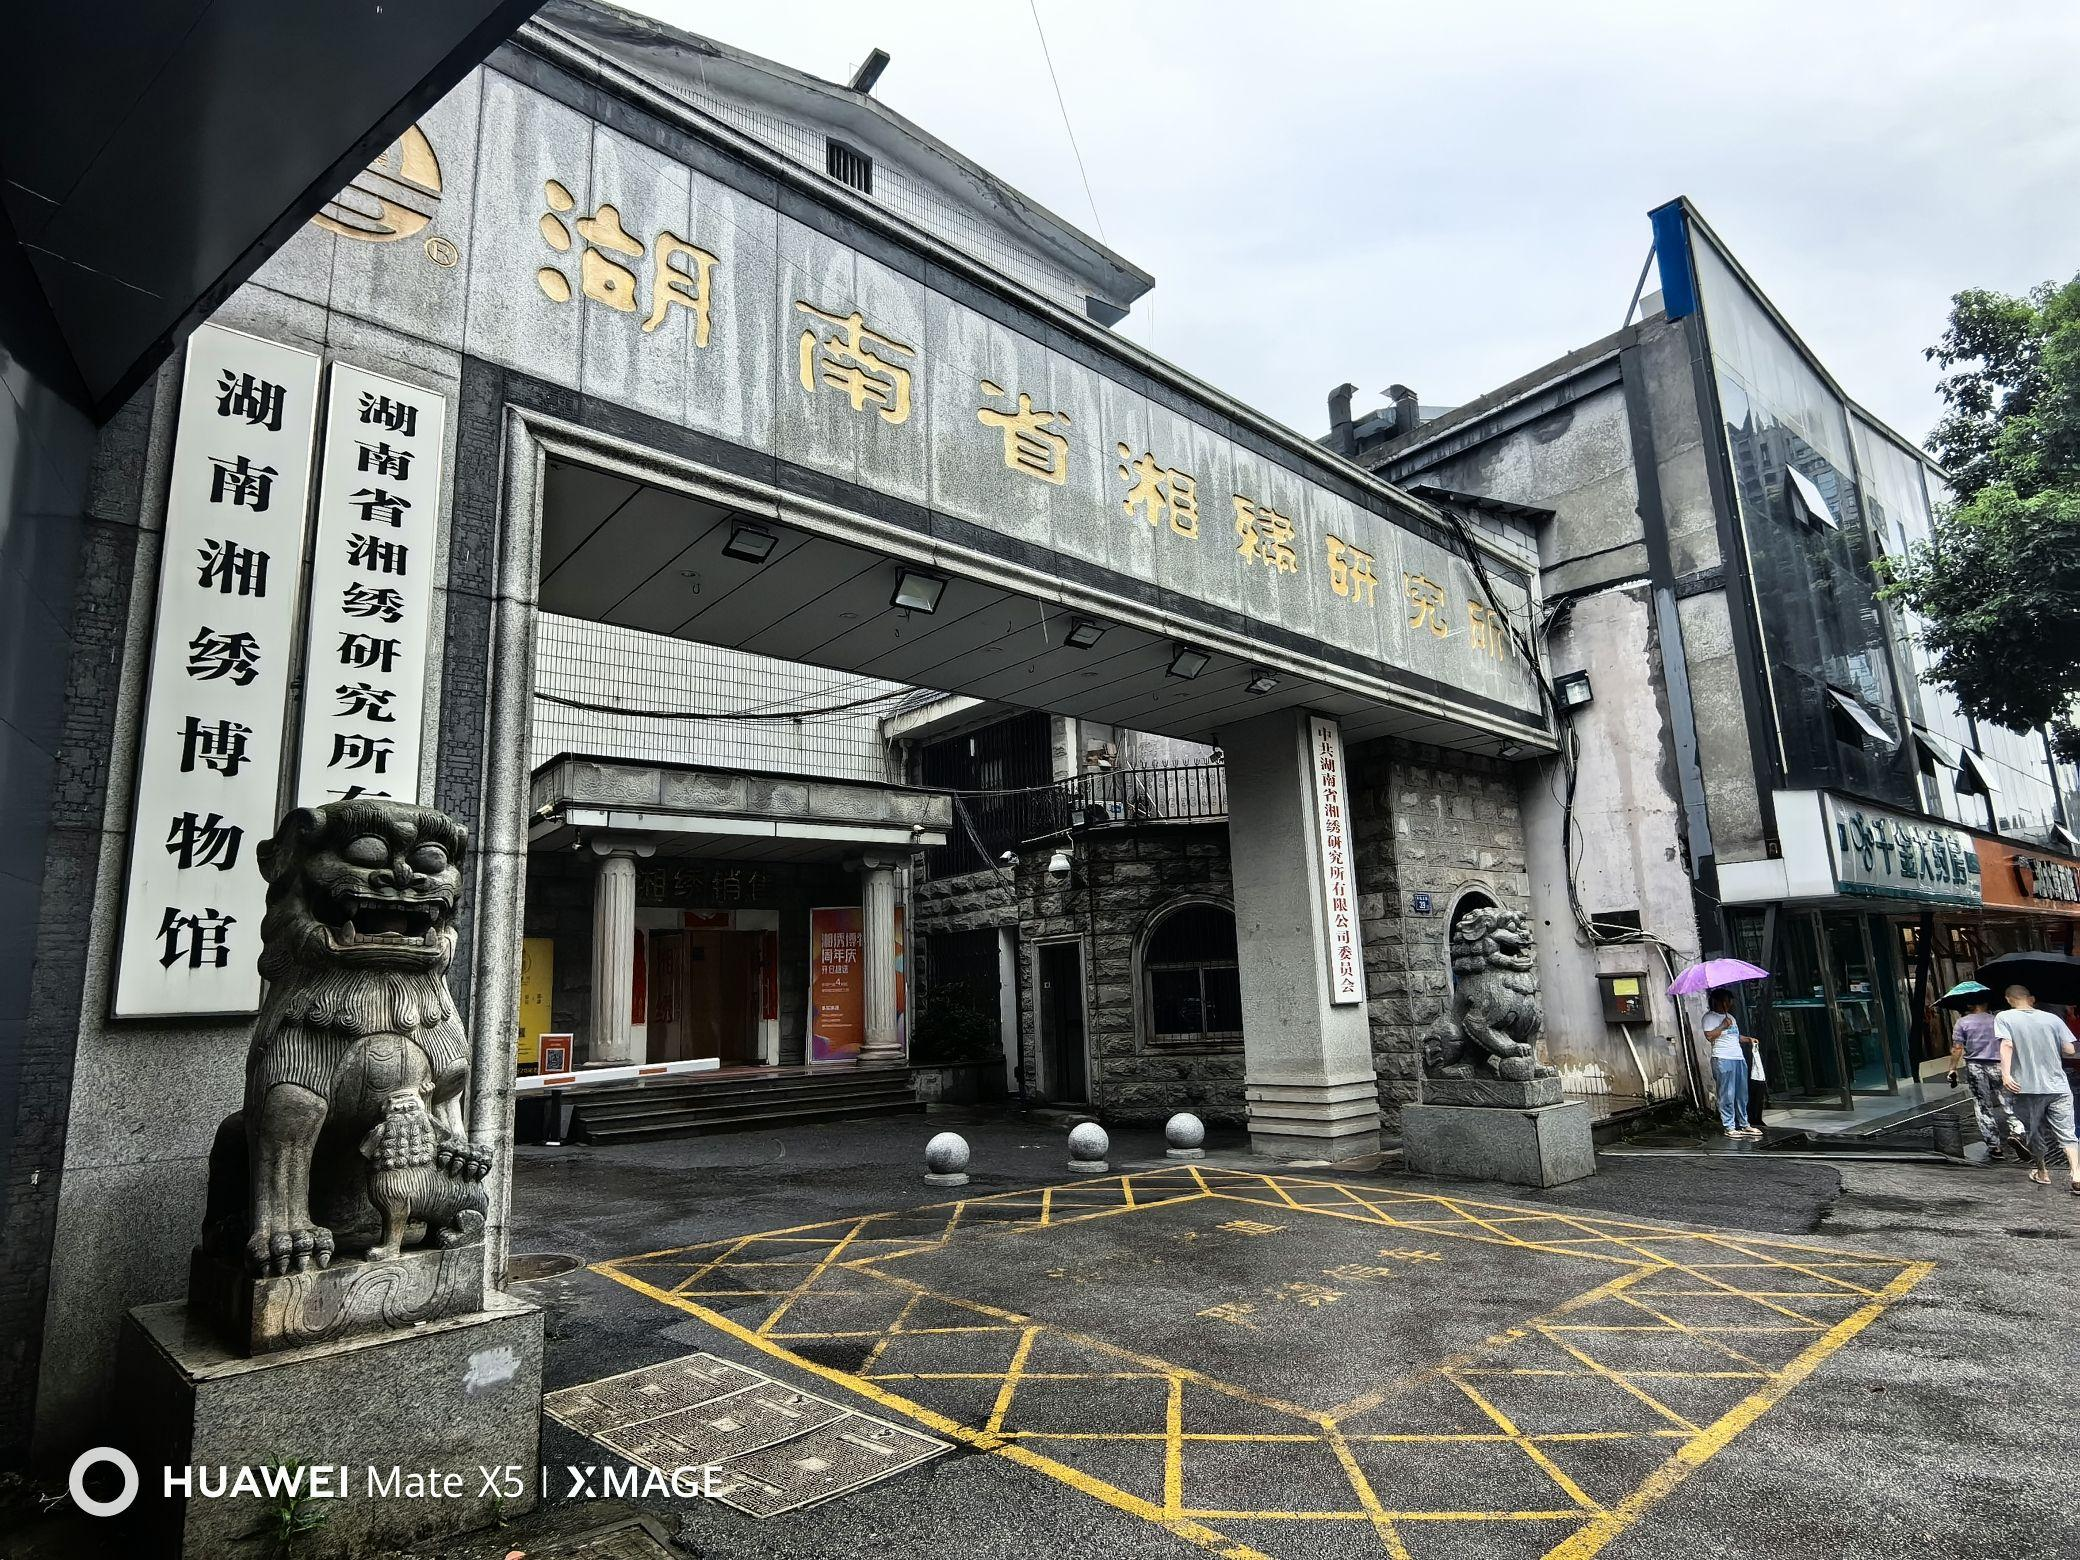
地标名称：湖南湘绣博物馆(湖南省湘绣研究所)
所在城市：长沙市·芙蓉区